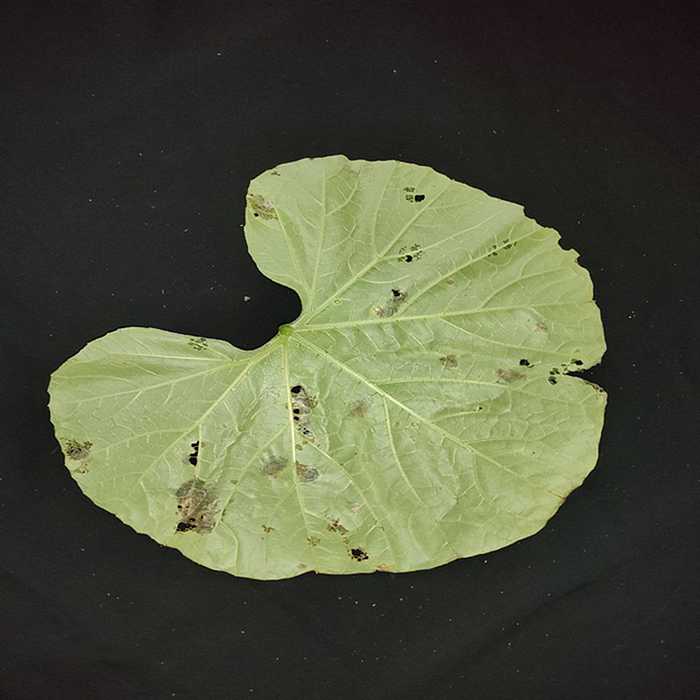
Plant: Bottle gourd
Label: Anthracnose